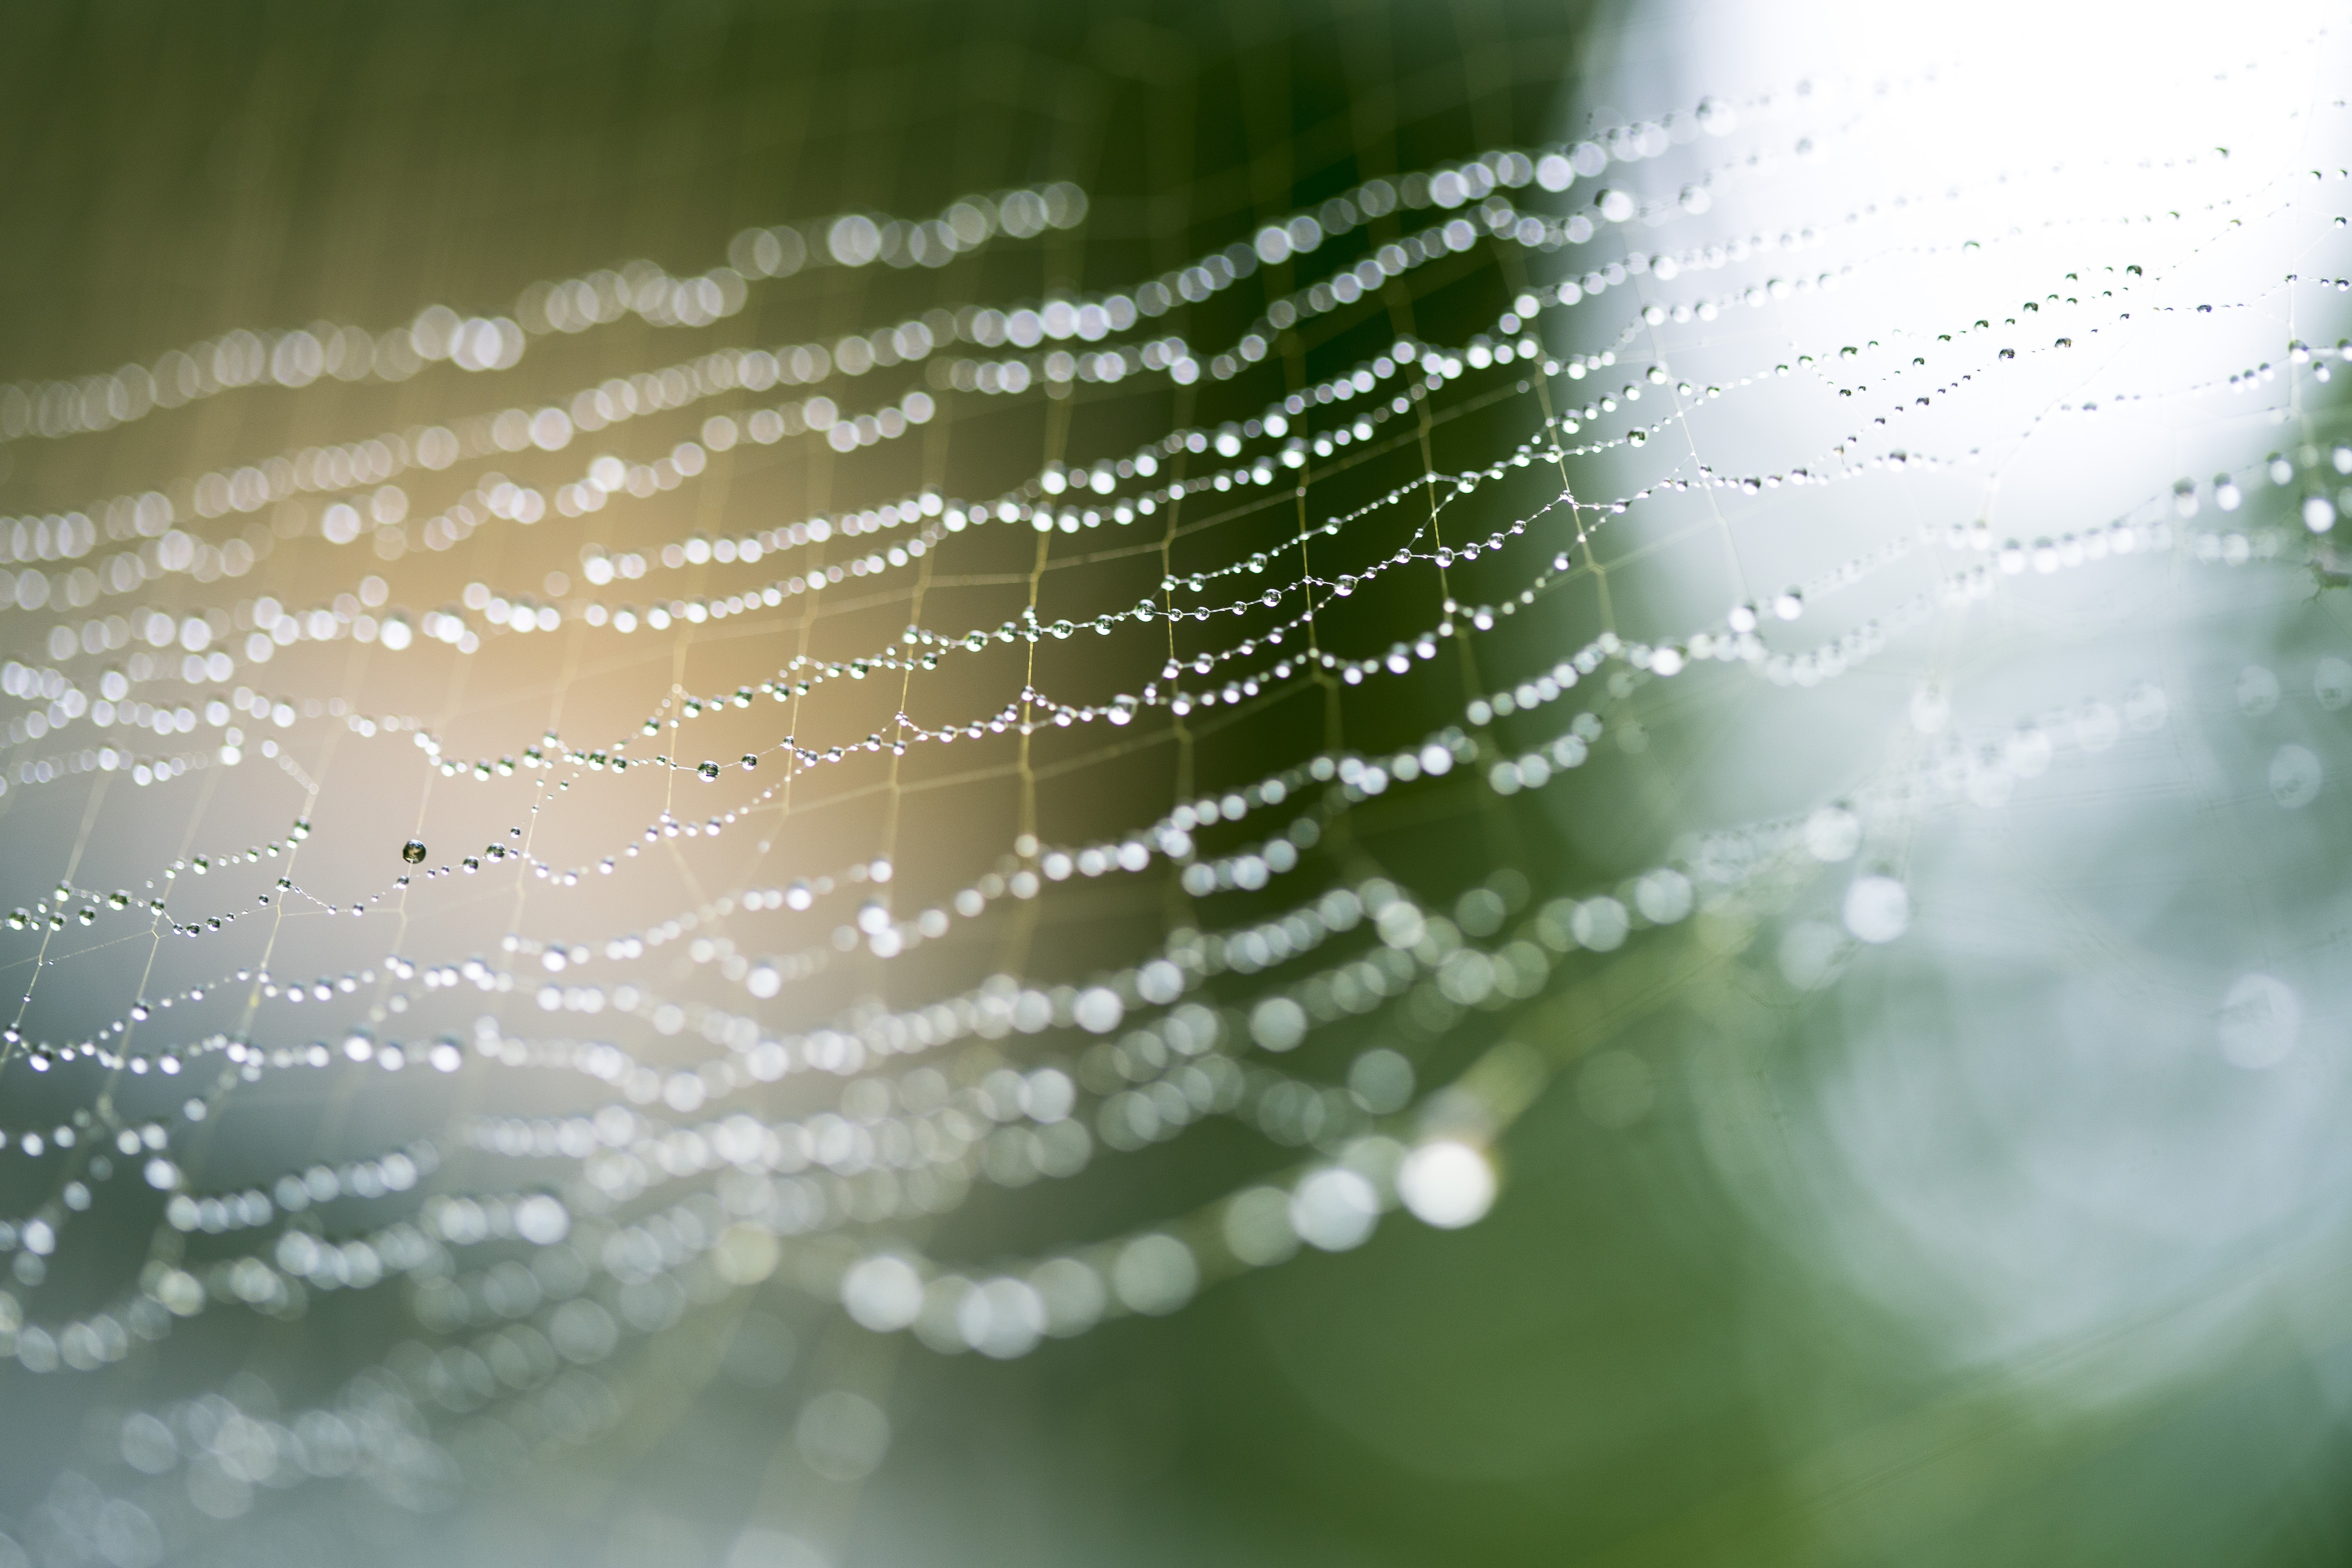
water, nature, grass, branch, drop, dew, blur, sunlight, rain, leaf, wave, flower, web, green, reflection, macro, botany, close, spider web, close up, spider, net, drops, moisture, macro photography, plant stem, liquid bubble